Pakalum Paathiravum

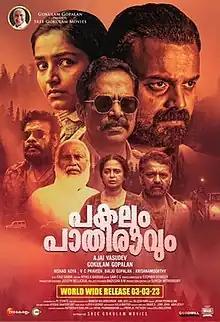
Theatrical release poster

Pakalum Paathiravum is a 2023 Indian Malayalam-language action thriller film directed by Ajai Vasudev, starring Kunchacko Boban, Rajisha Vijayan and Guru Somasundaram in lead roles. The film is a remake of the 2018 Kannada film "Aa Karaala Ratri". The film had its theatrical release on 3 March 2023. Subsequently, it was made available to stream on ZEE5 on 28 April 2023.